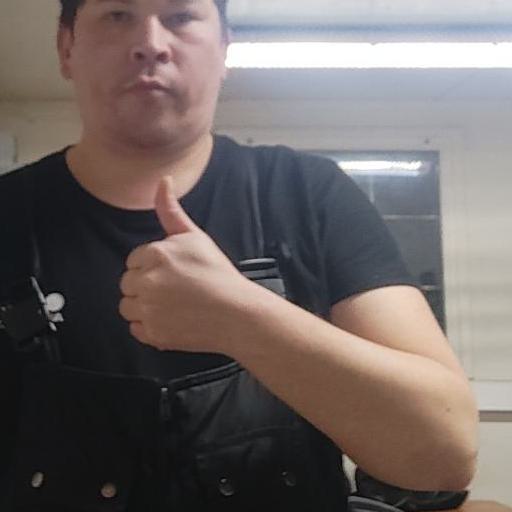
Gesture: like